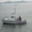
Label: ship